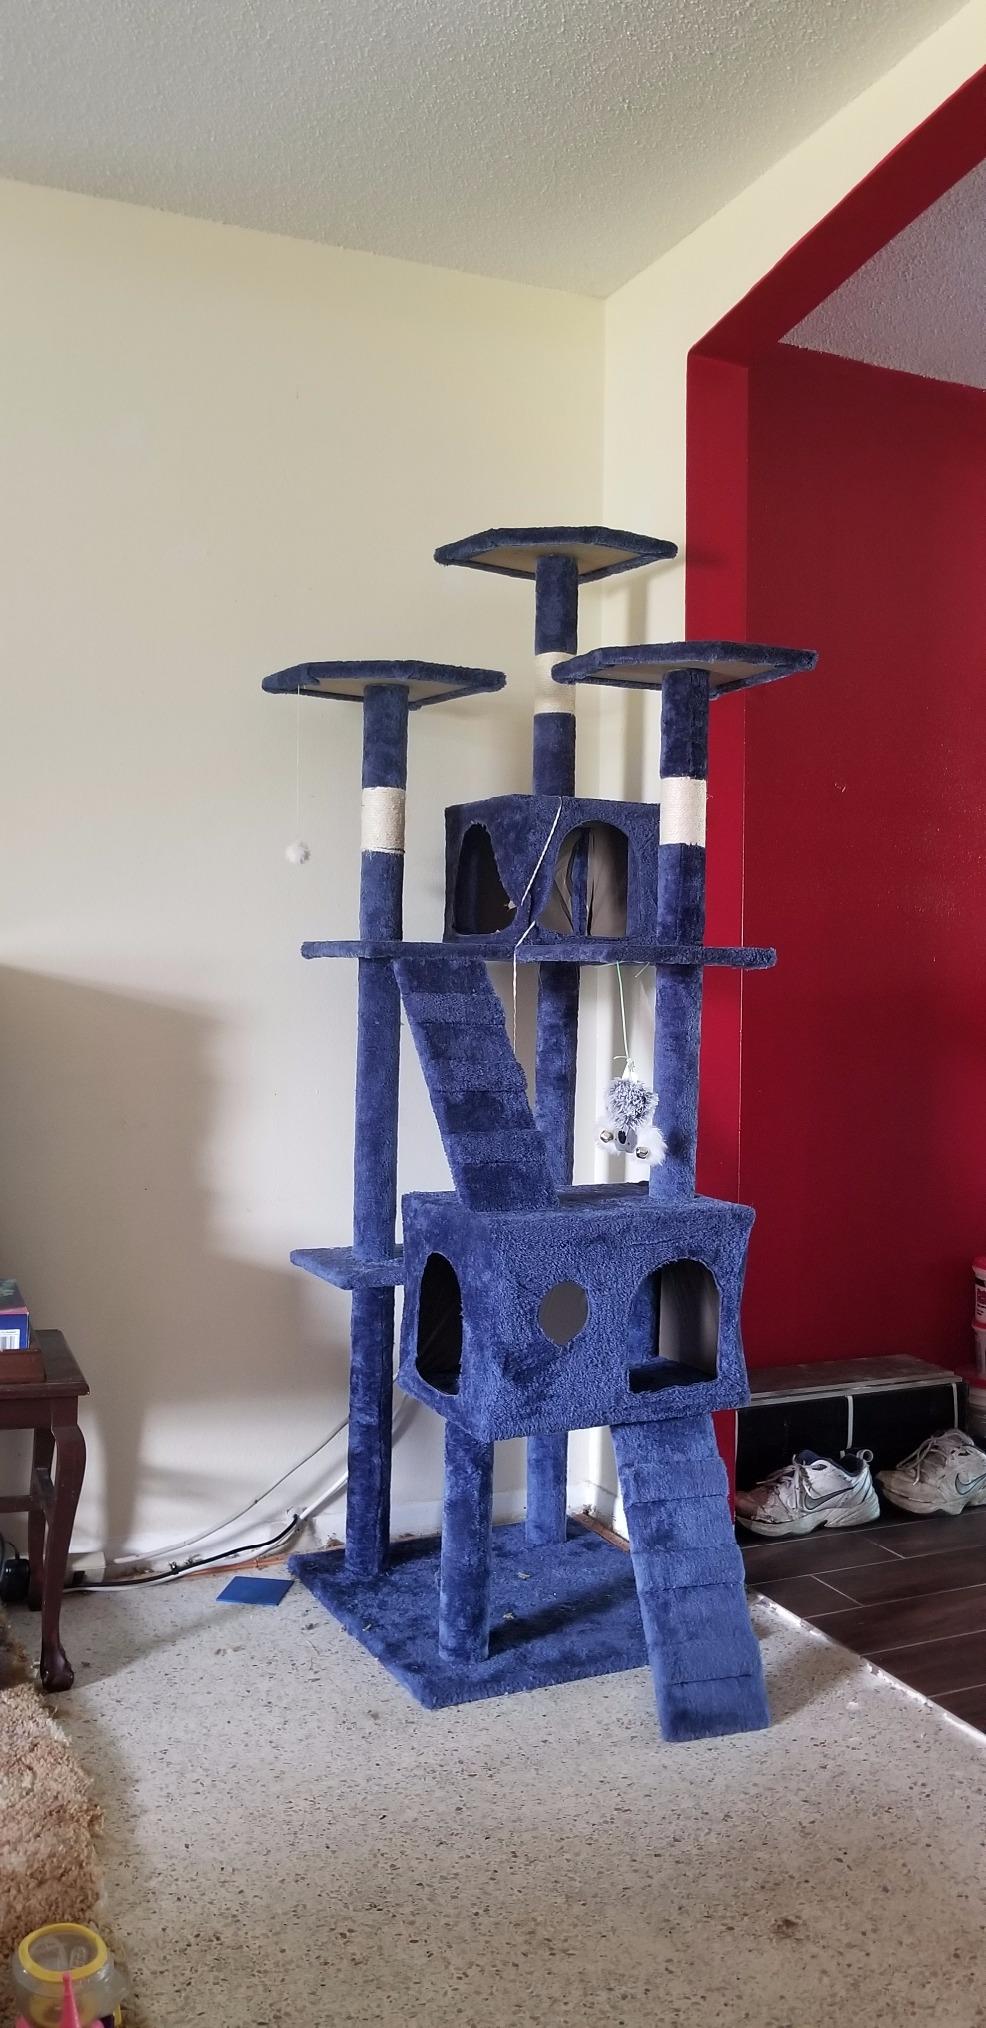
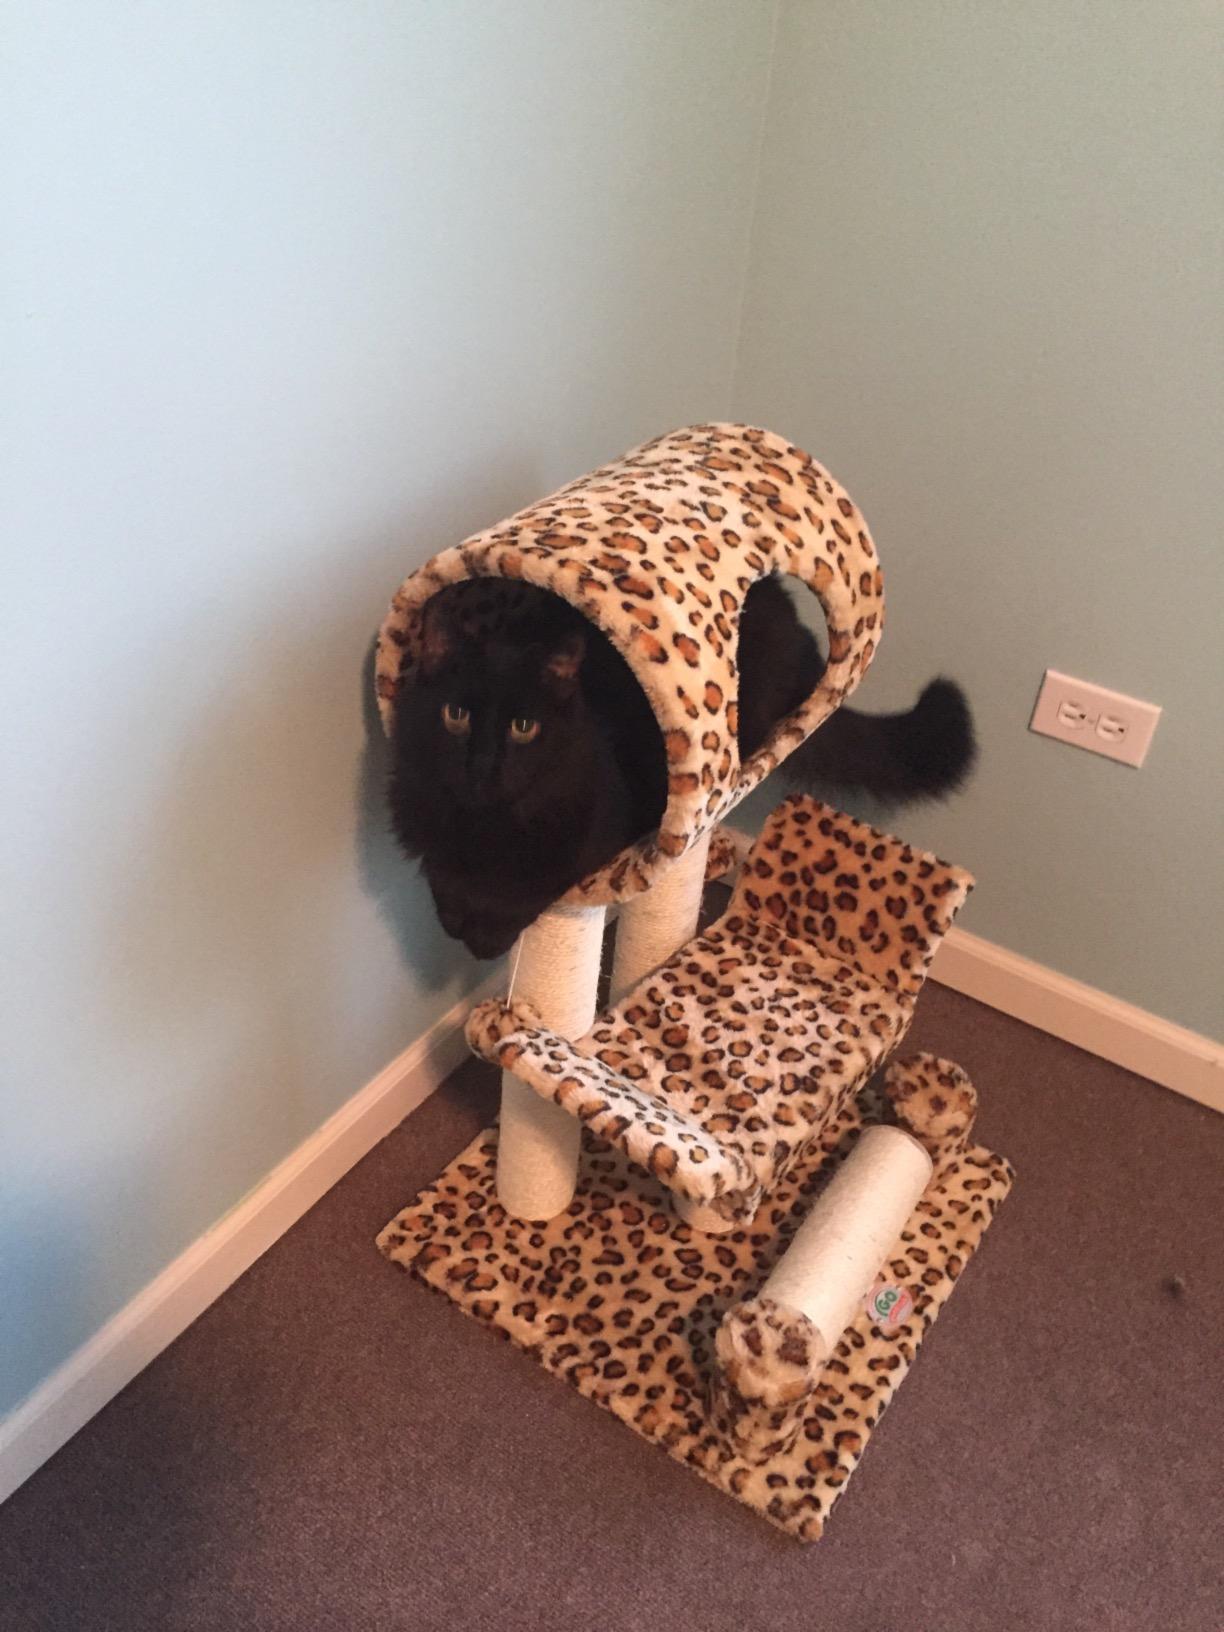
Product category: items_cat tree
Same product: no